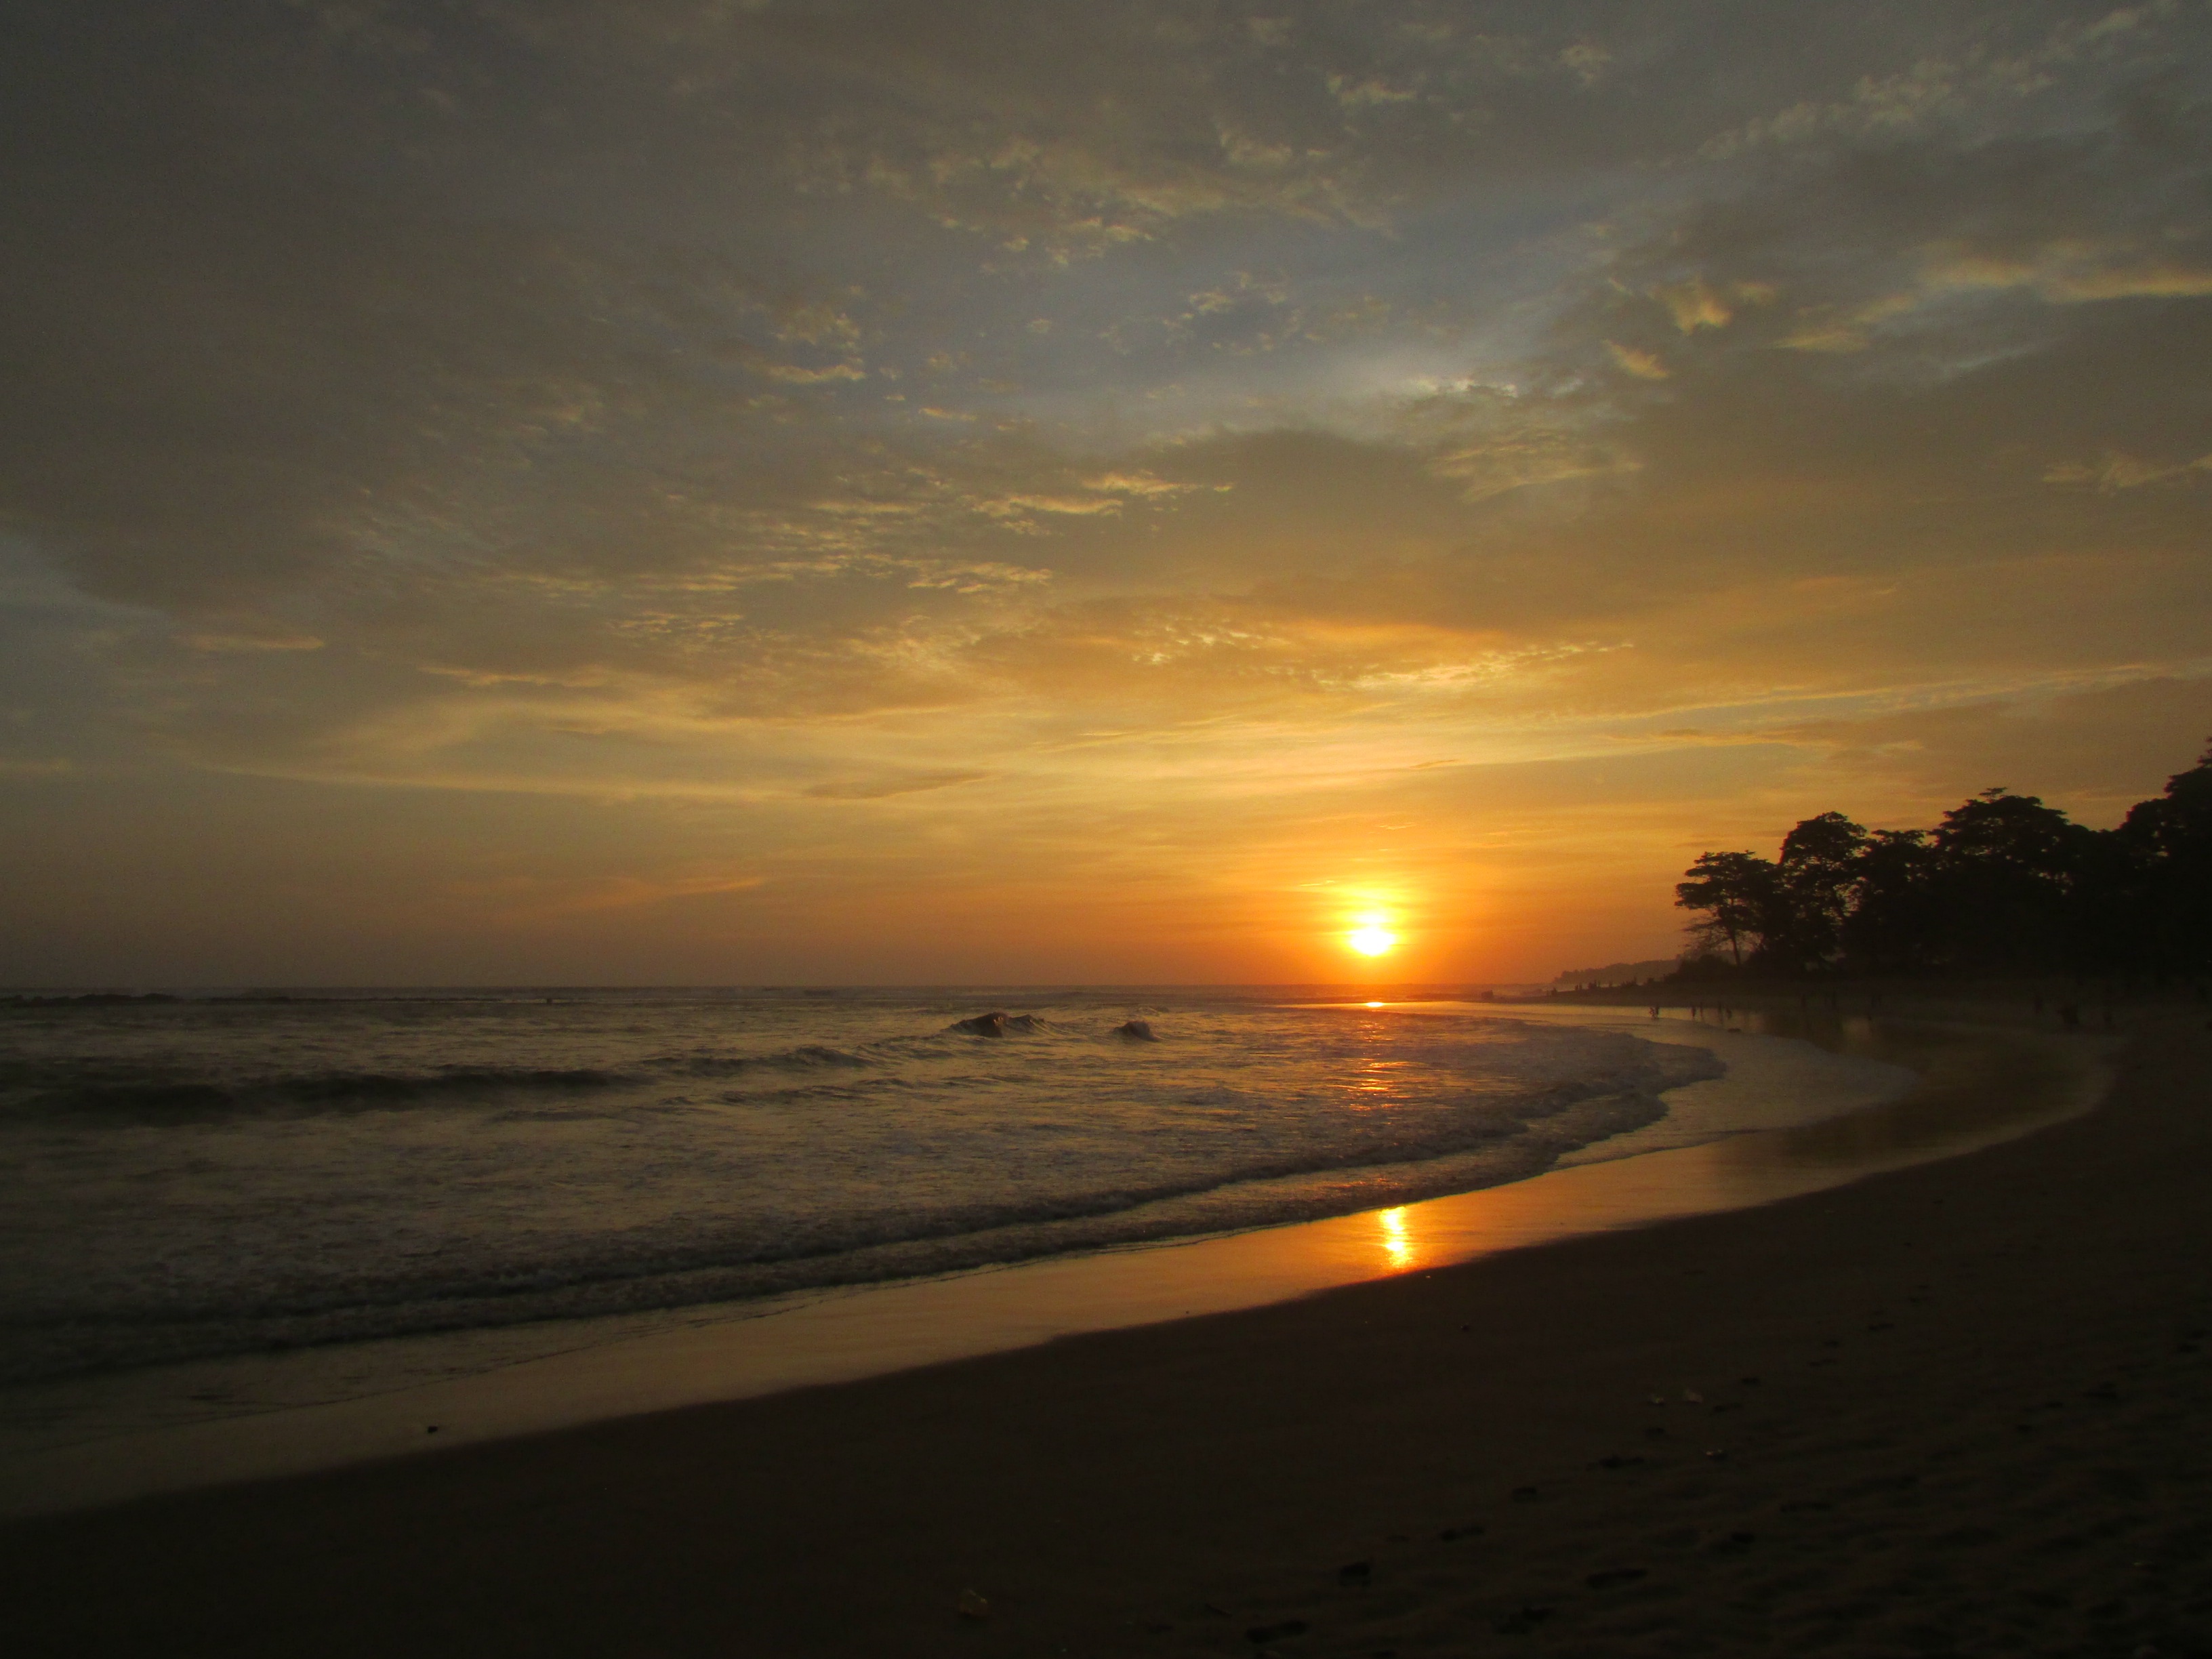
beach, sea, coast, sand, ocean, horizon, cloud, sun, sunrise, sunset, sunlight, morning, shore, wave, dawn, dusk, evening, bay, body of water, afterglow, wind wave